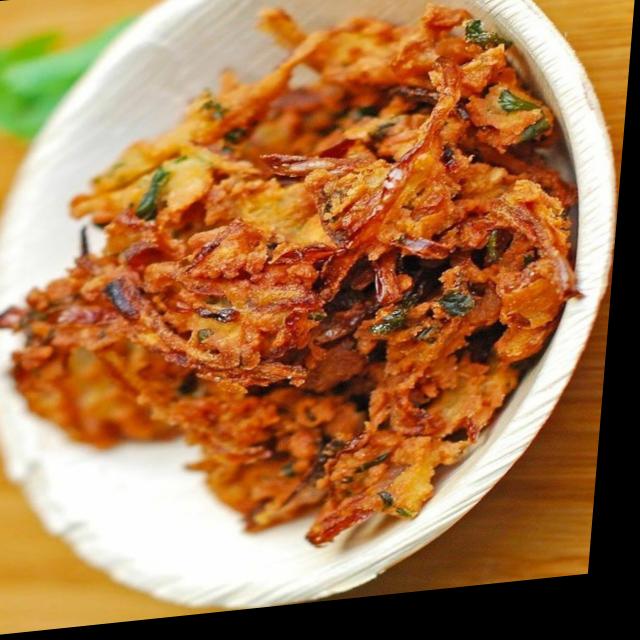
Dish: pakode